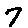
Label: 7